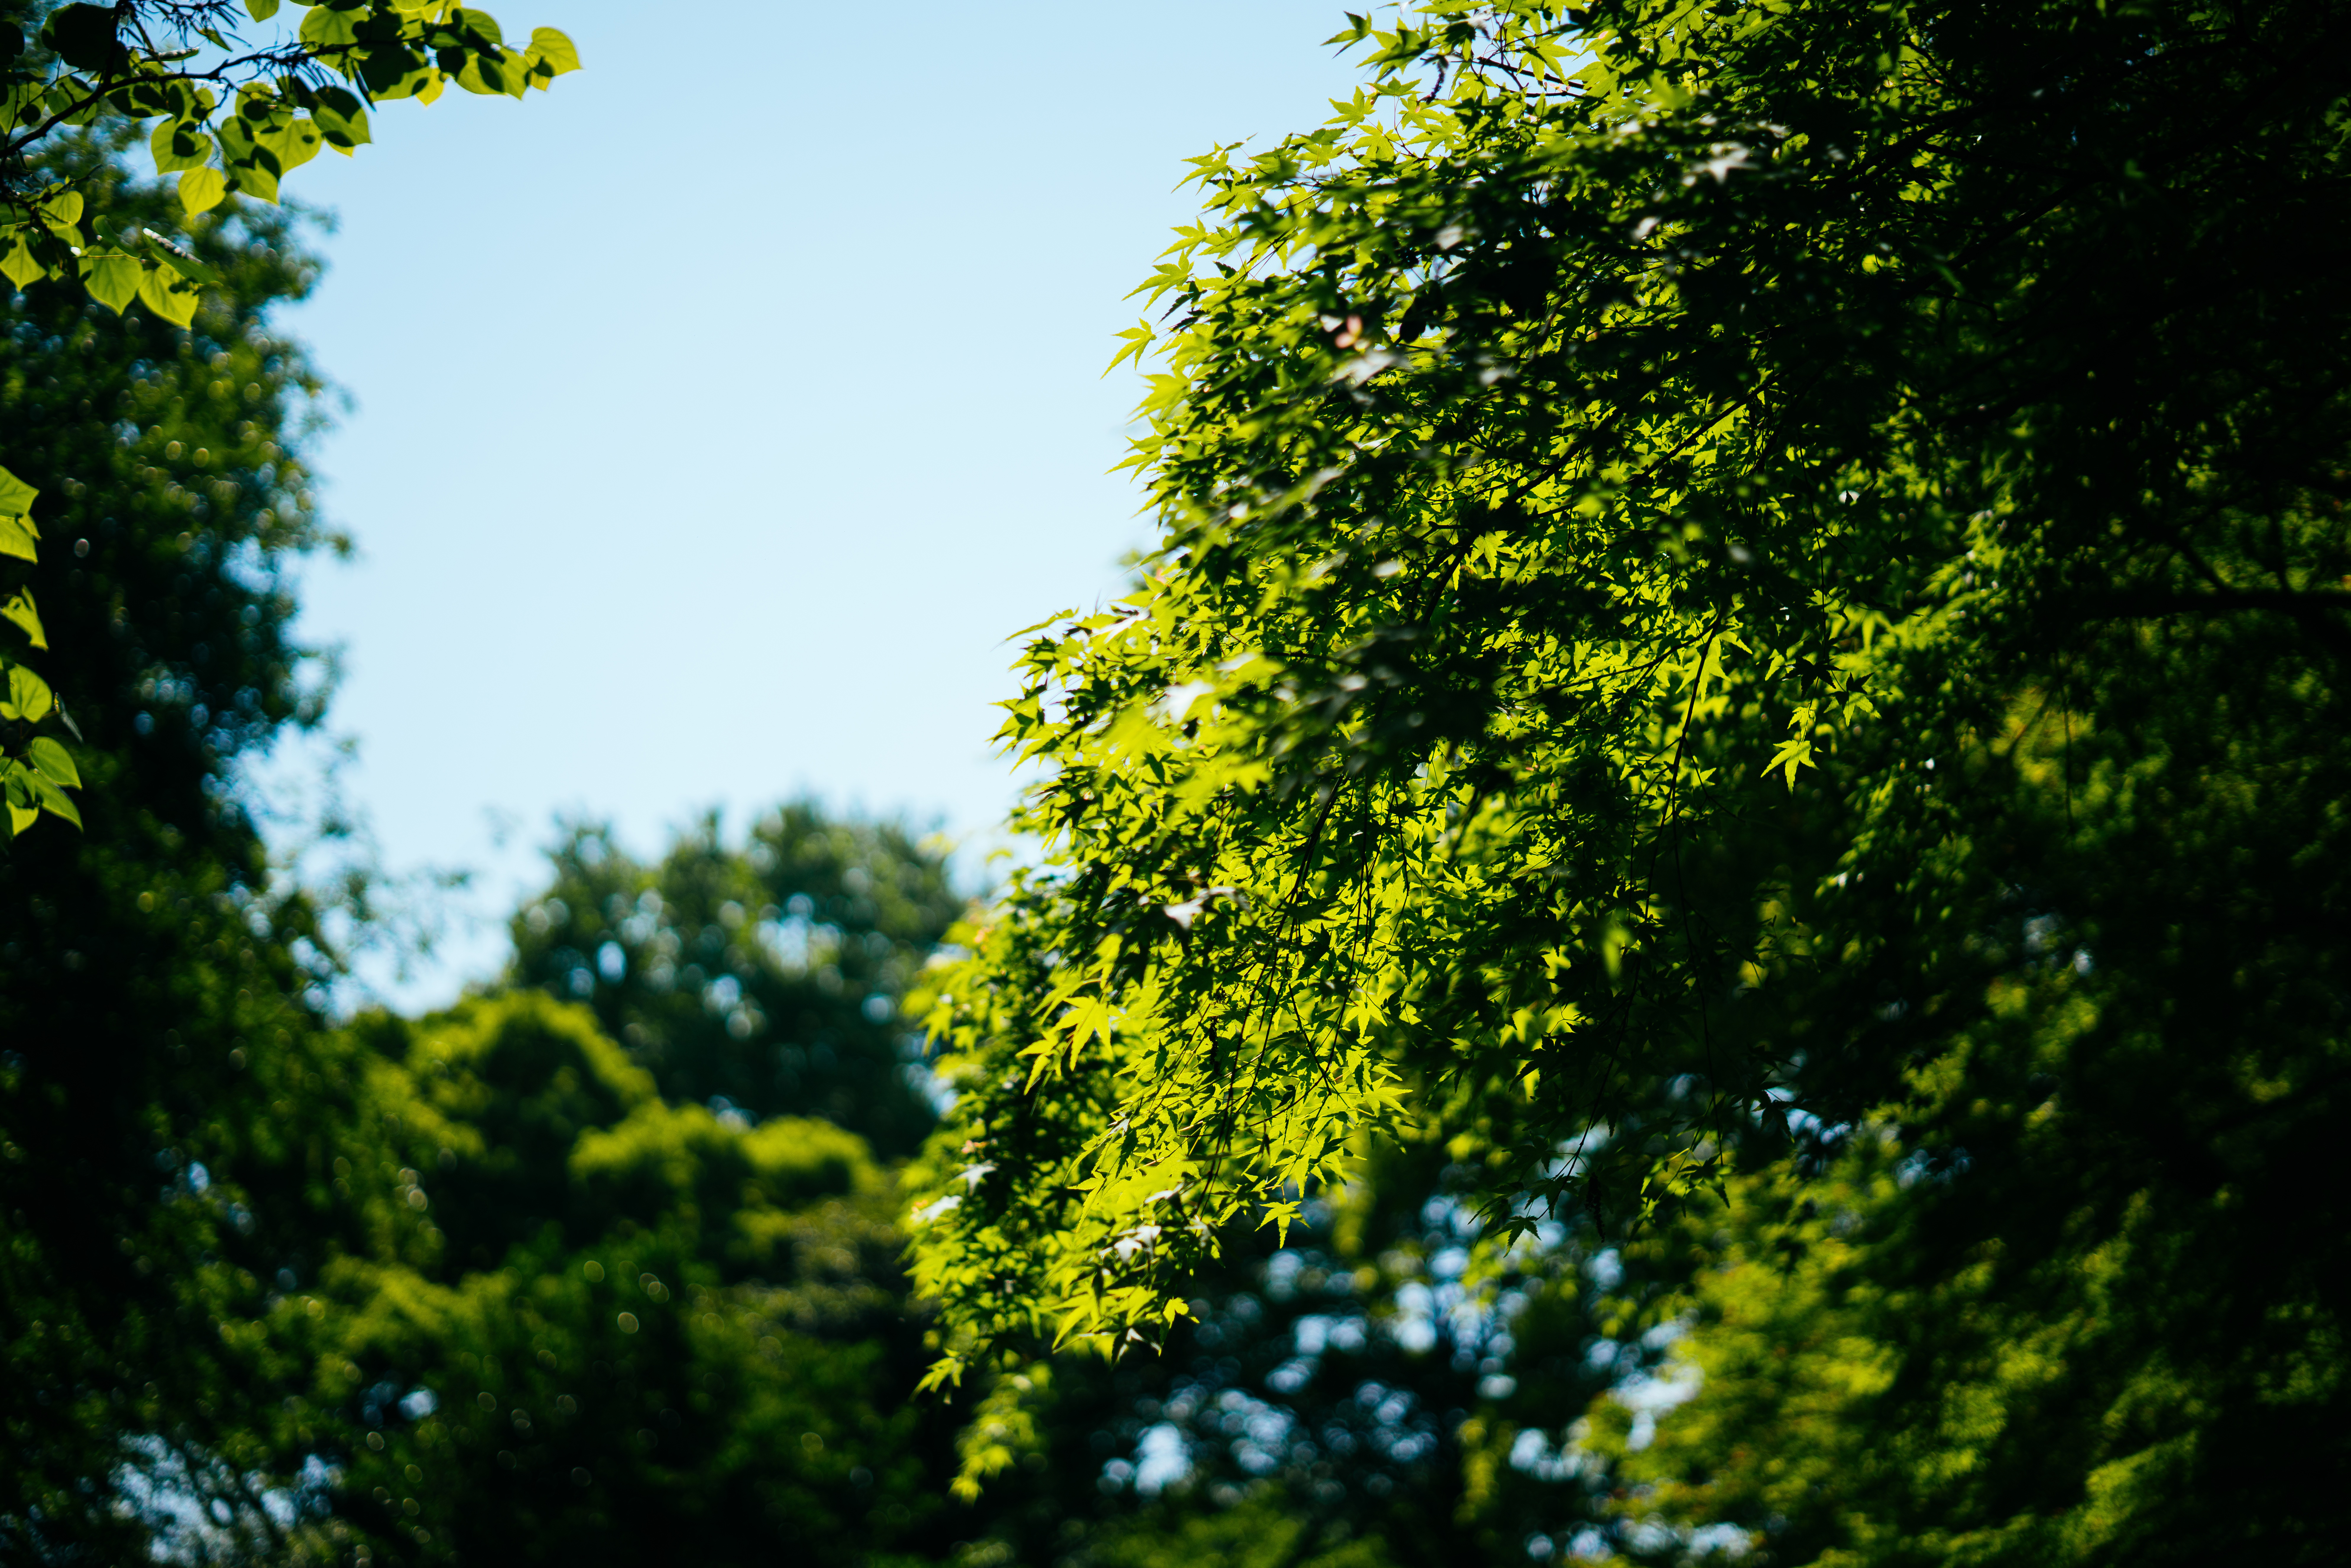
forest, nature, natural, plant, tree, beautiful, beauty, green, colorful, branch, landscape, season, summer, background, travel, photo, image, day, morning, light, leafy, leaf, leaves, picture, seasonal, nobody, ecology, conservation, fresh, natural park, botany, botanical, sunny, outdoor, environment, wild, scenic, countryside, rural, foliage, area, tranquil, coniferous, deciduous, growth, grow, road, wilderness, scene, woodland, yellow, vegetation, sky, flora, sunlight, spring, biome, grass, autumn, rainforest, shrub, temperate broadleaf and mixed forest